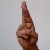
The image shows a hand gesture representing the letter 'R' in Indian Sign Language.